George W. Marston House

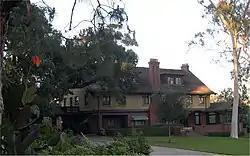
George Marston House

The George W. Marston House (or George Marston House and Gardens, also referred to as the George and Anna Marston House or the Marston House) is a museum and historic landmark in Balboa Park in San Diego, California. It is maintained by Save Our Heritage Organisation (SOHO).